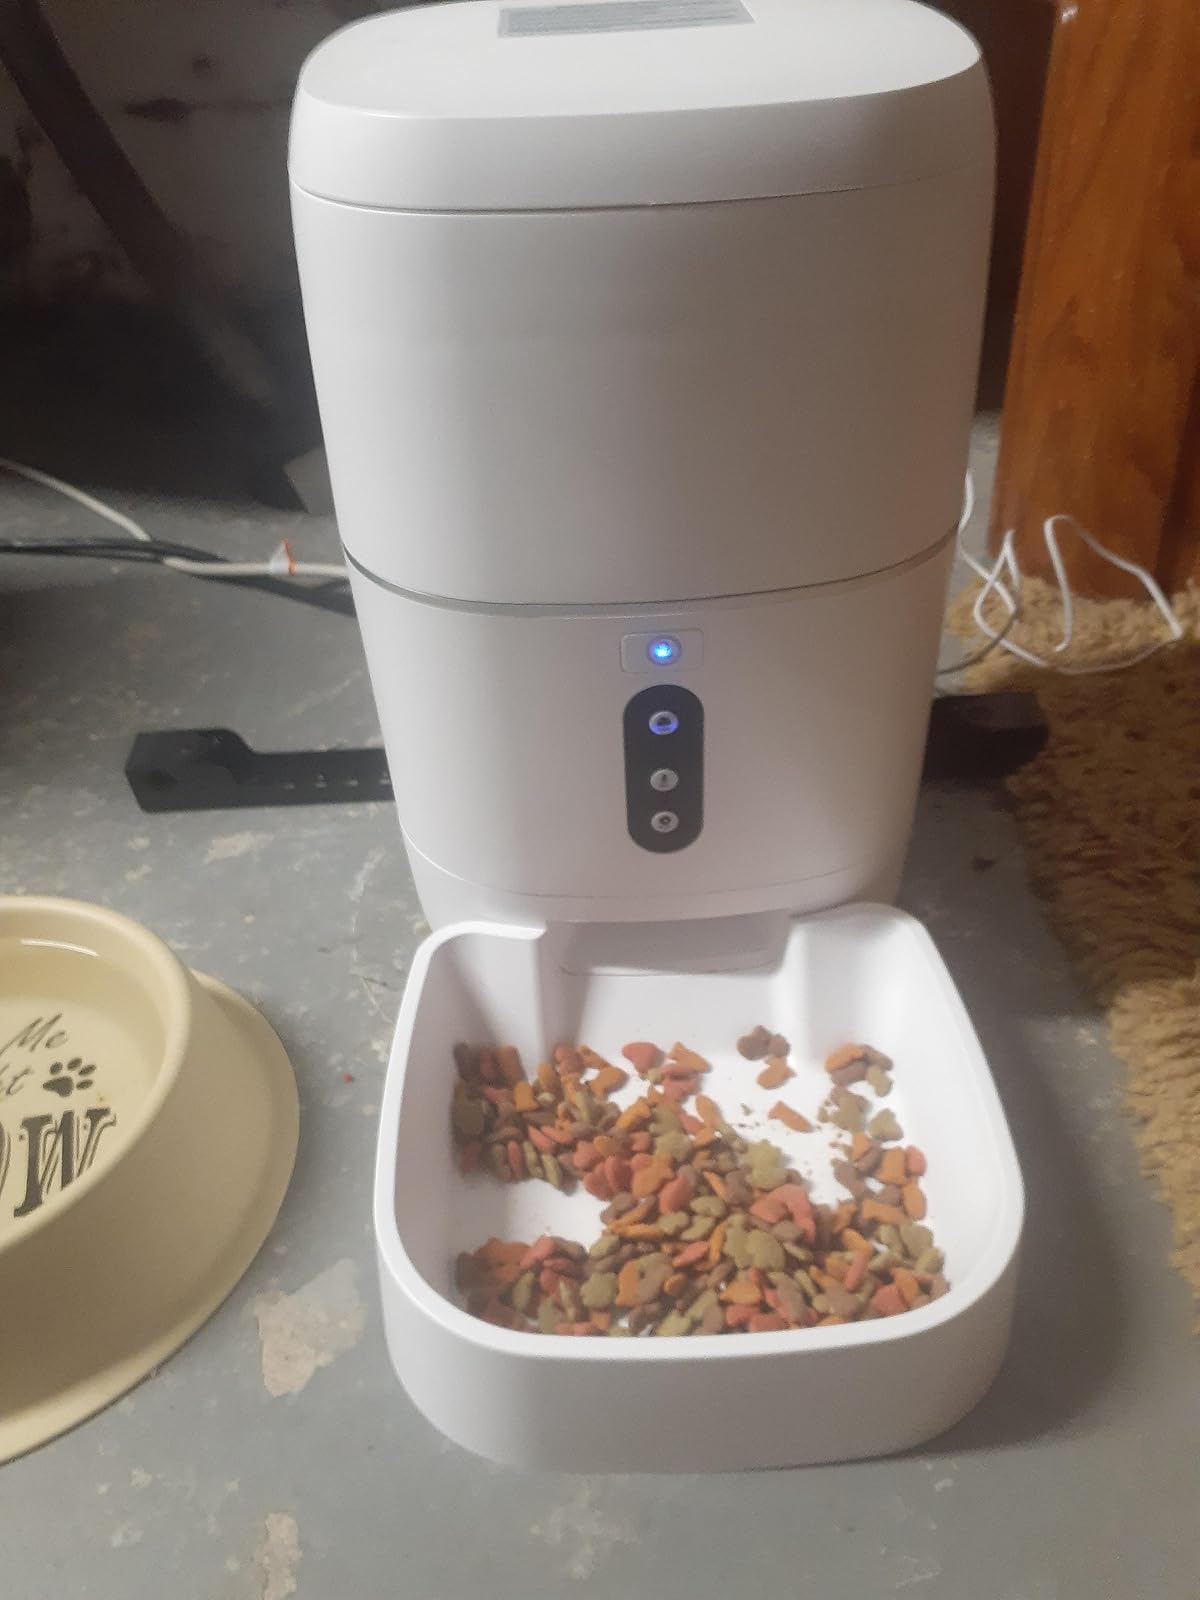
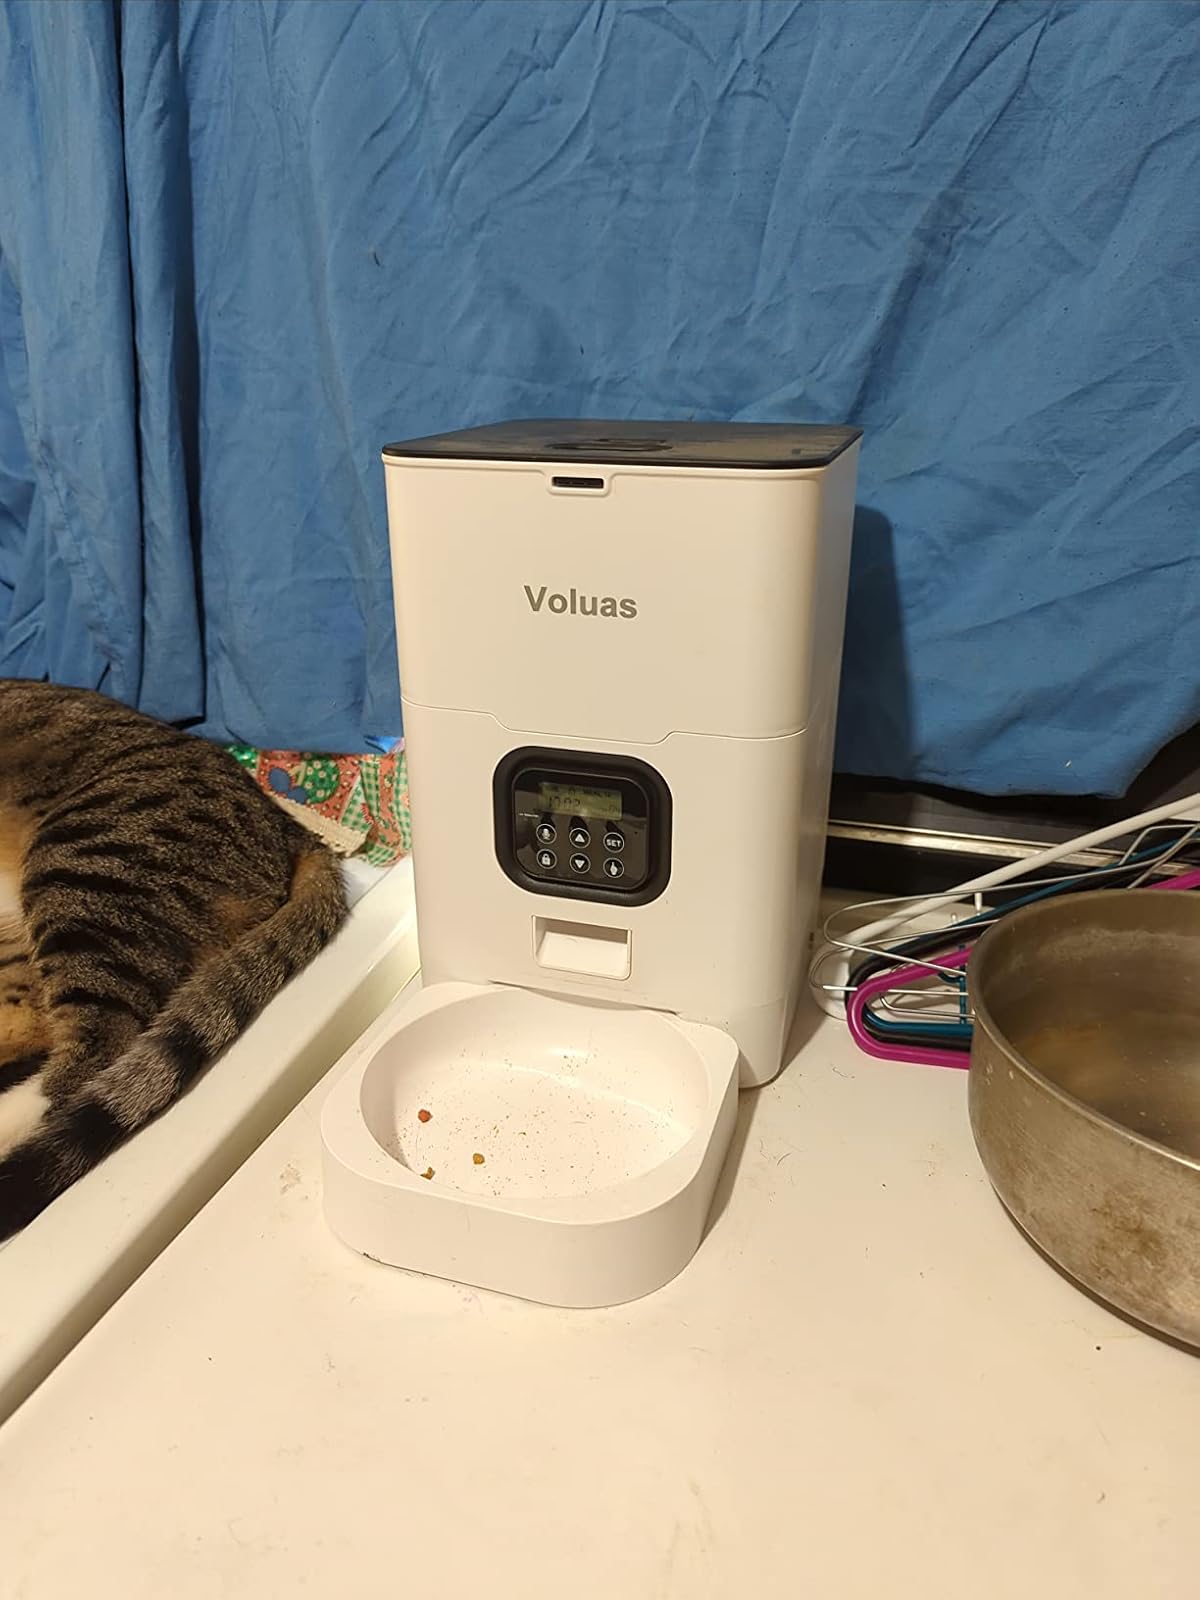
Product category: items_feeder
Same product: no